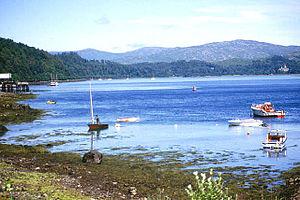
Le loch Aline est un petit loch de mer de la péninsule de Morvern, dans le district de Lochaber, en Écosse.